Portrait of Madame Ingres

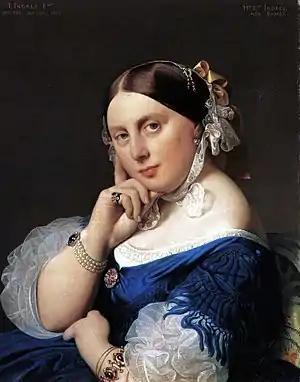
Ingres, "Portrait of Madame Ingres", 1859, 121.3 x 90.8cm. Am Römerholz, Switzerland

Portrait of Madame Ingres is a late period oil on canvas painting by the French Neoclassical artist Jean-Auguste-Dominique Ingres, completed in 1859. Depicting his second wife Delphine Ramel (he was widowed in 1849), it is Ingres' final painted portrait, apart from two self-portraits. It was probably painted to accompany Ingres's self-portrait of the same year, now in the Fogg Art Museum, Boston.